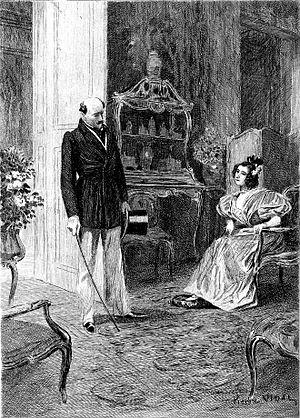
L’Illustre Gaudissart est un roman d’Honoré de Balzac, paru d’abord en 1833 dans sa version originale, puis raccourci et intégré en 1843 au tome VI de La Comédie humaine, dans le sous-ensemble des Parisiens en province, associé à La Muse du département.